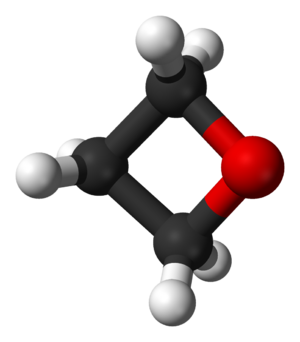
L'oxétane ou l'1,3-époxypropane est un composé organique hétérocyclique de formule brute C₃H₆O qui consiste en un éther cyclique à quatre atomes, trois de carbone et un d'oxygène.